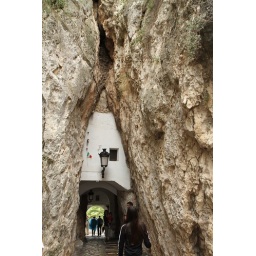
Entry to the castle is through this tunnel in the mountain side